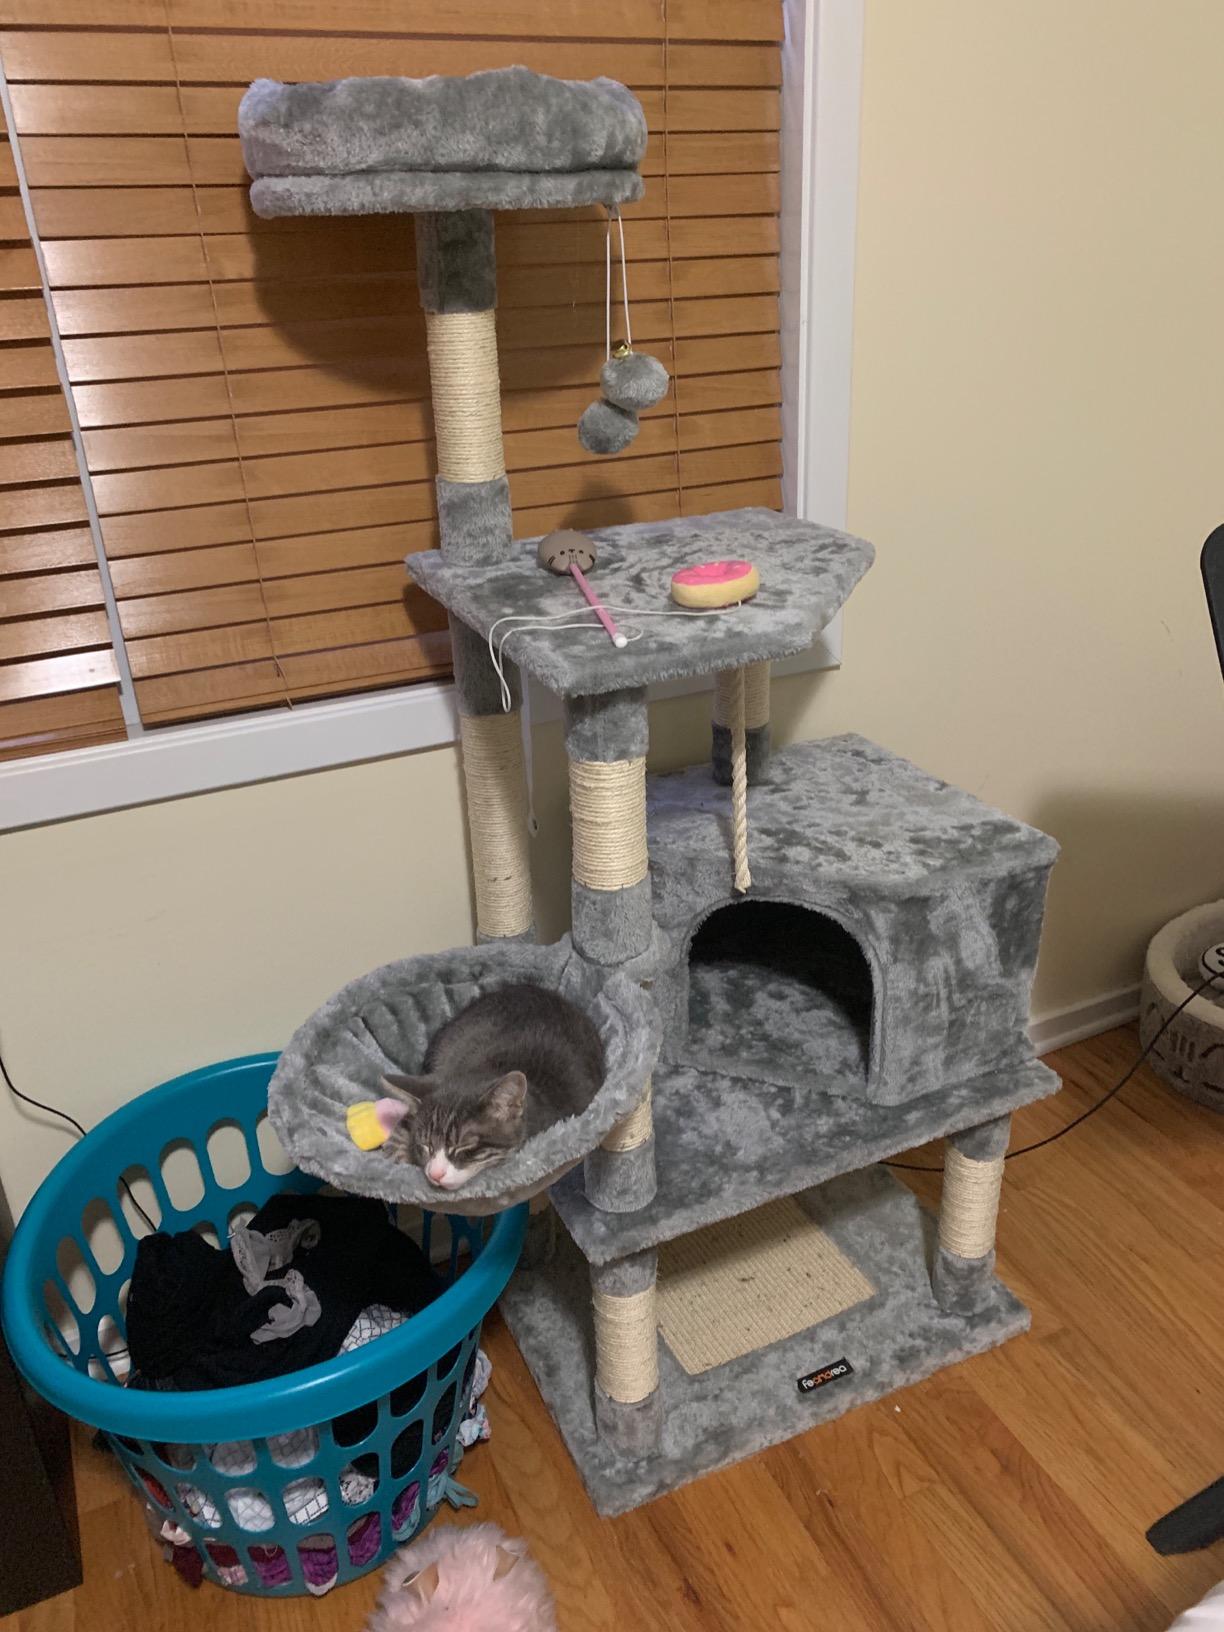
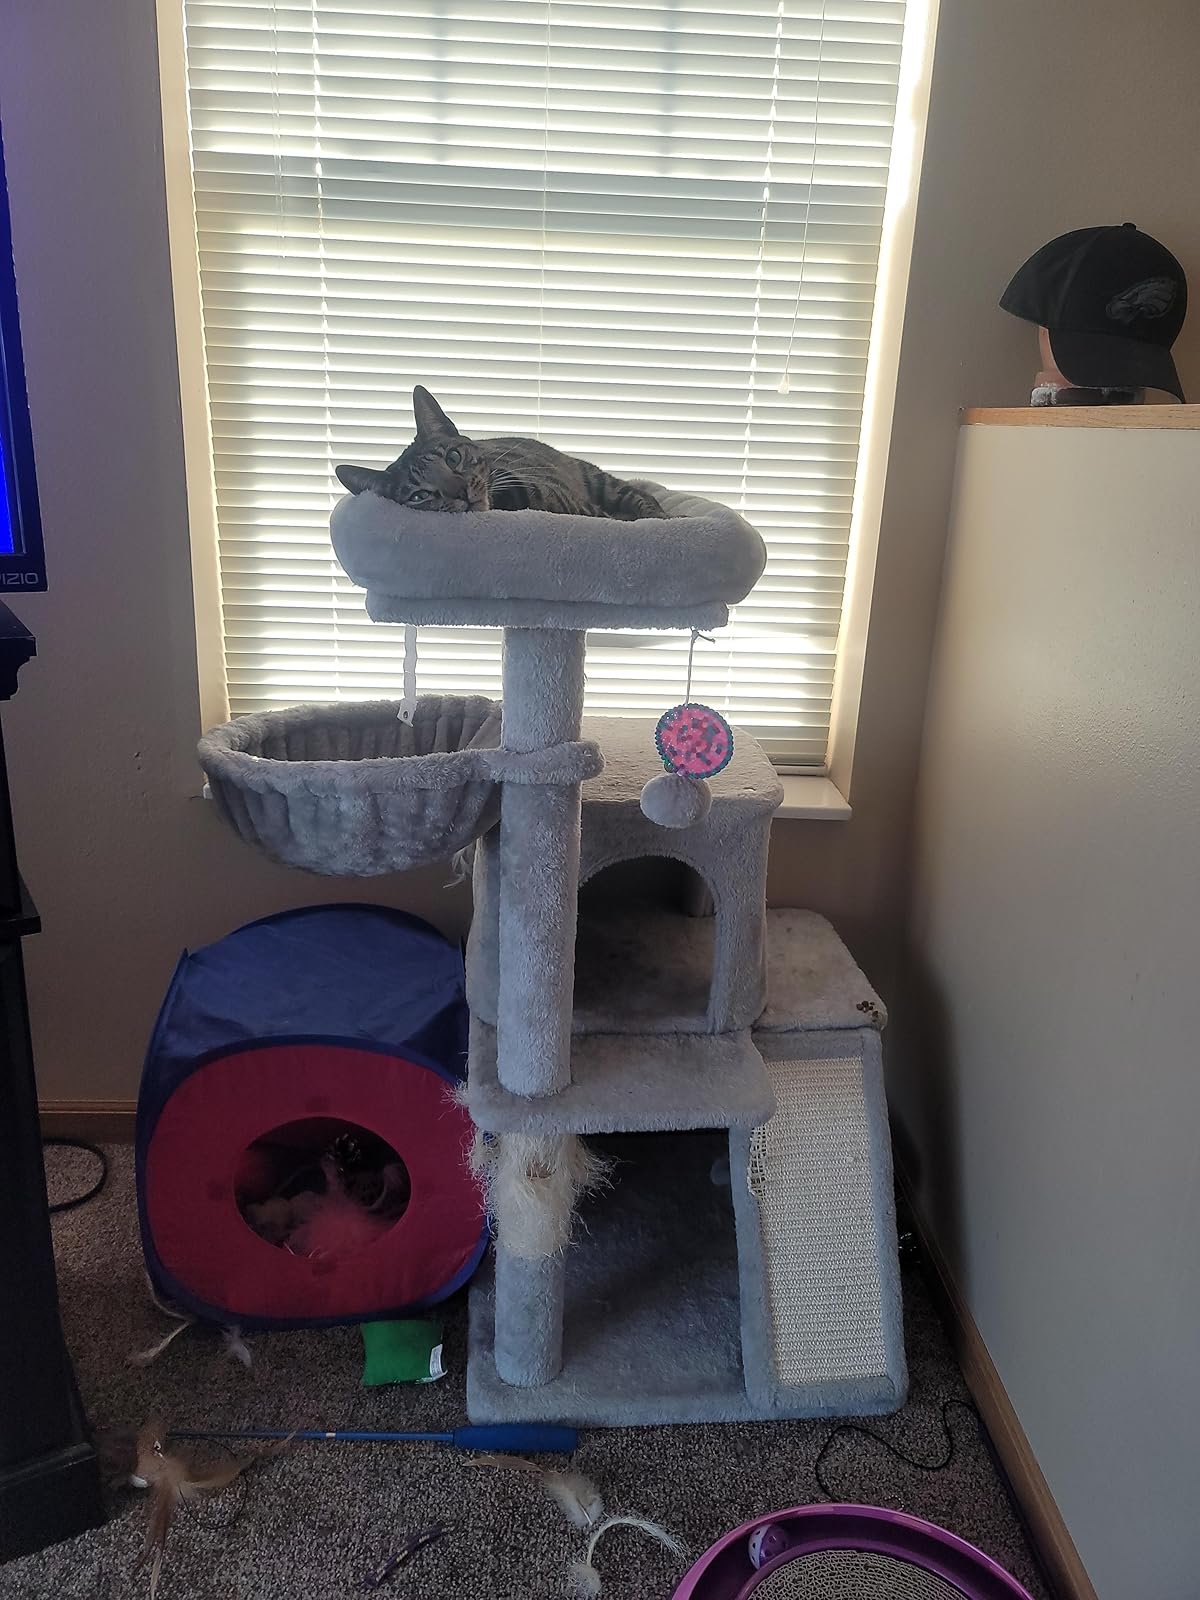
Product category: items_cat tree
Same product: no